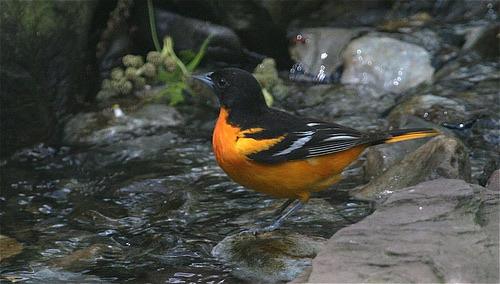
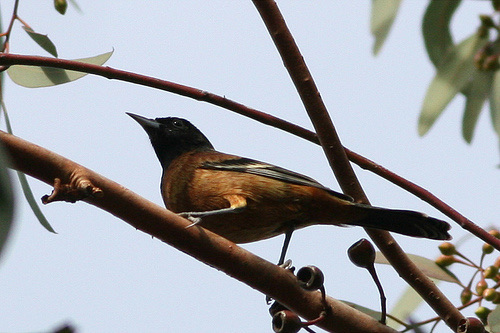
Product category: misc
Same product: yes